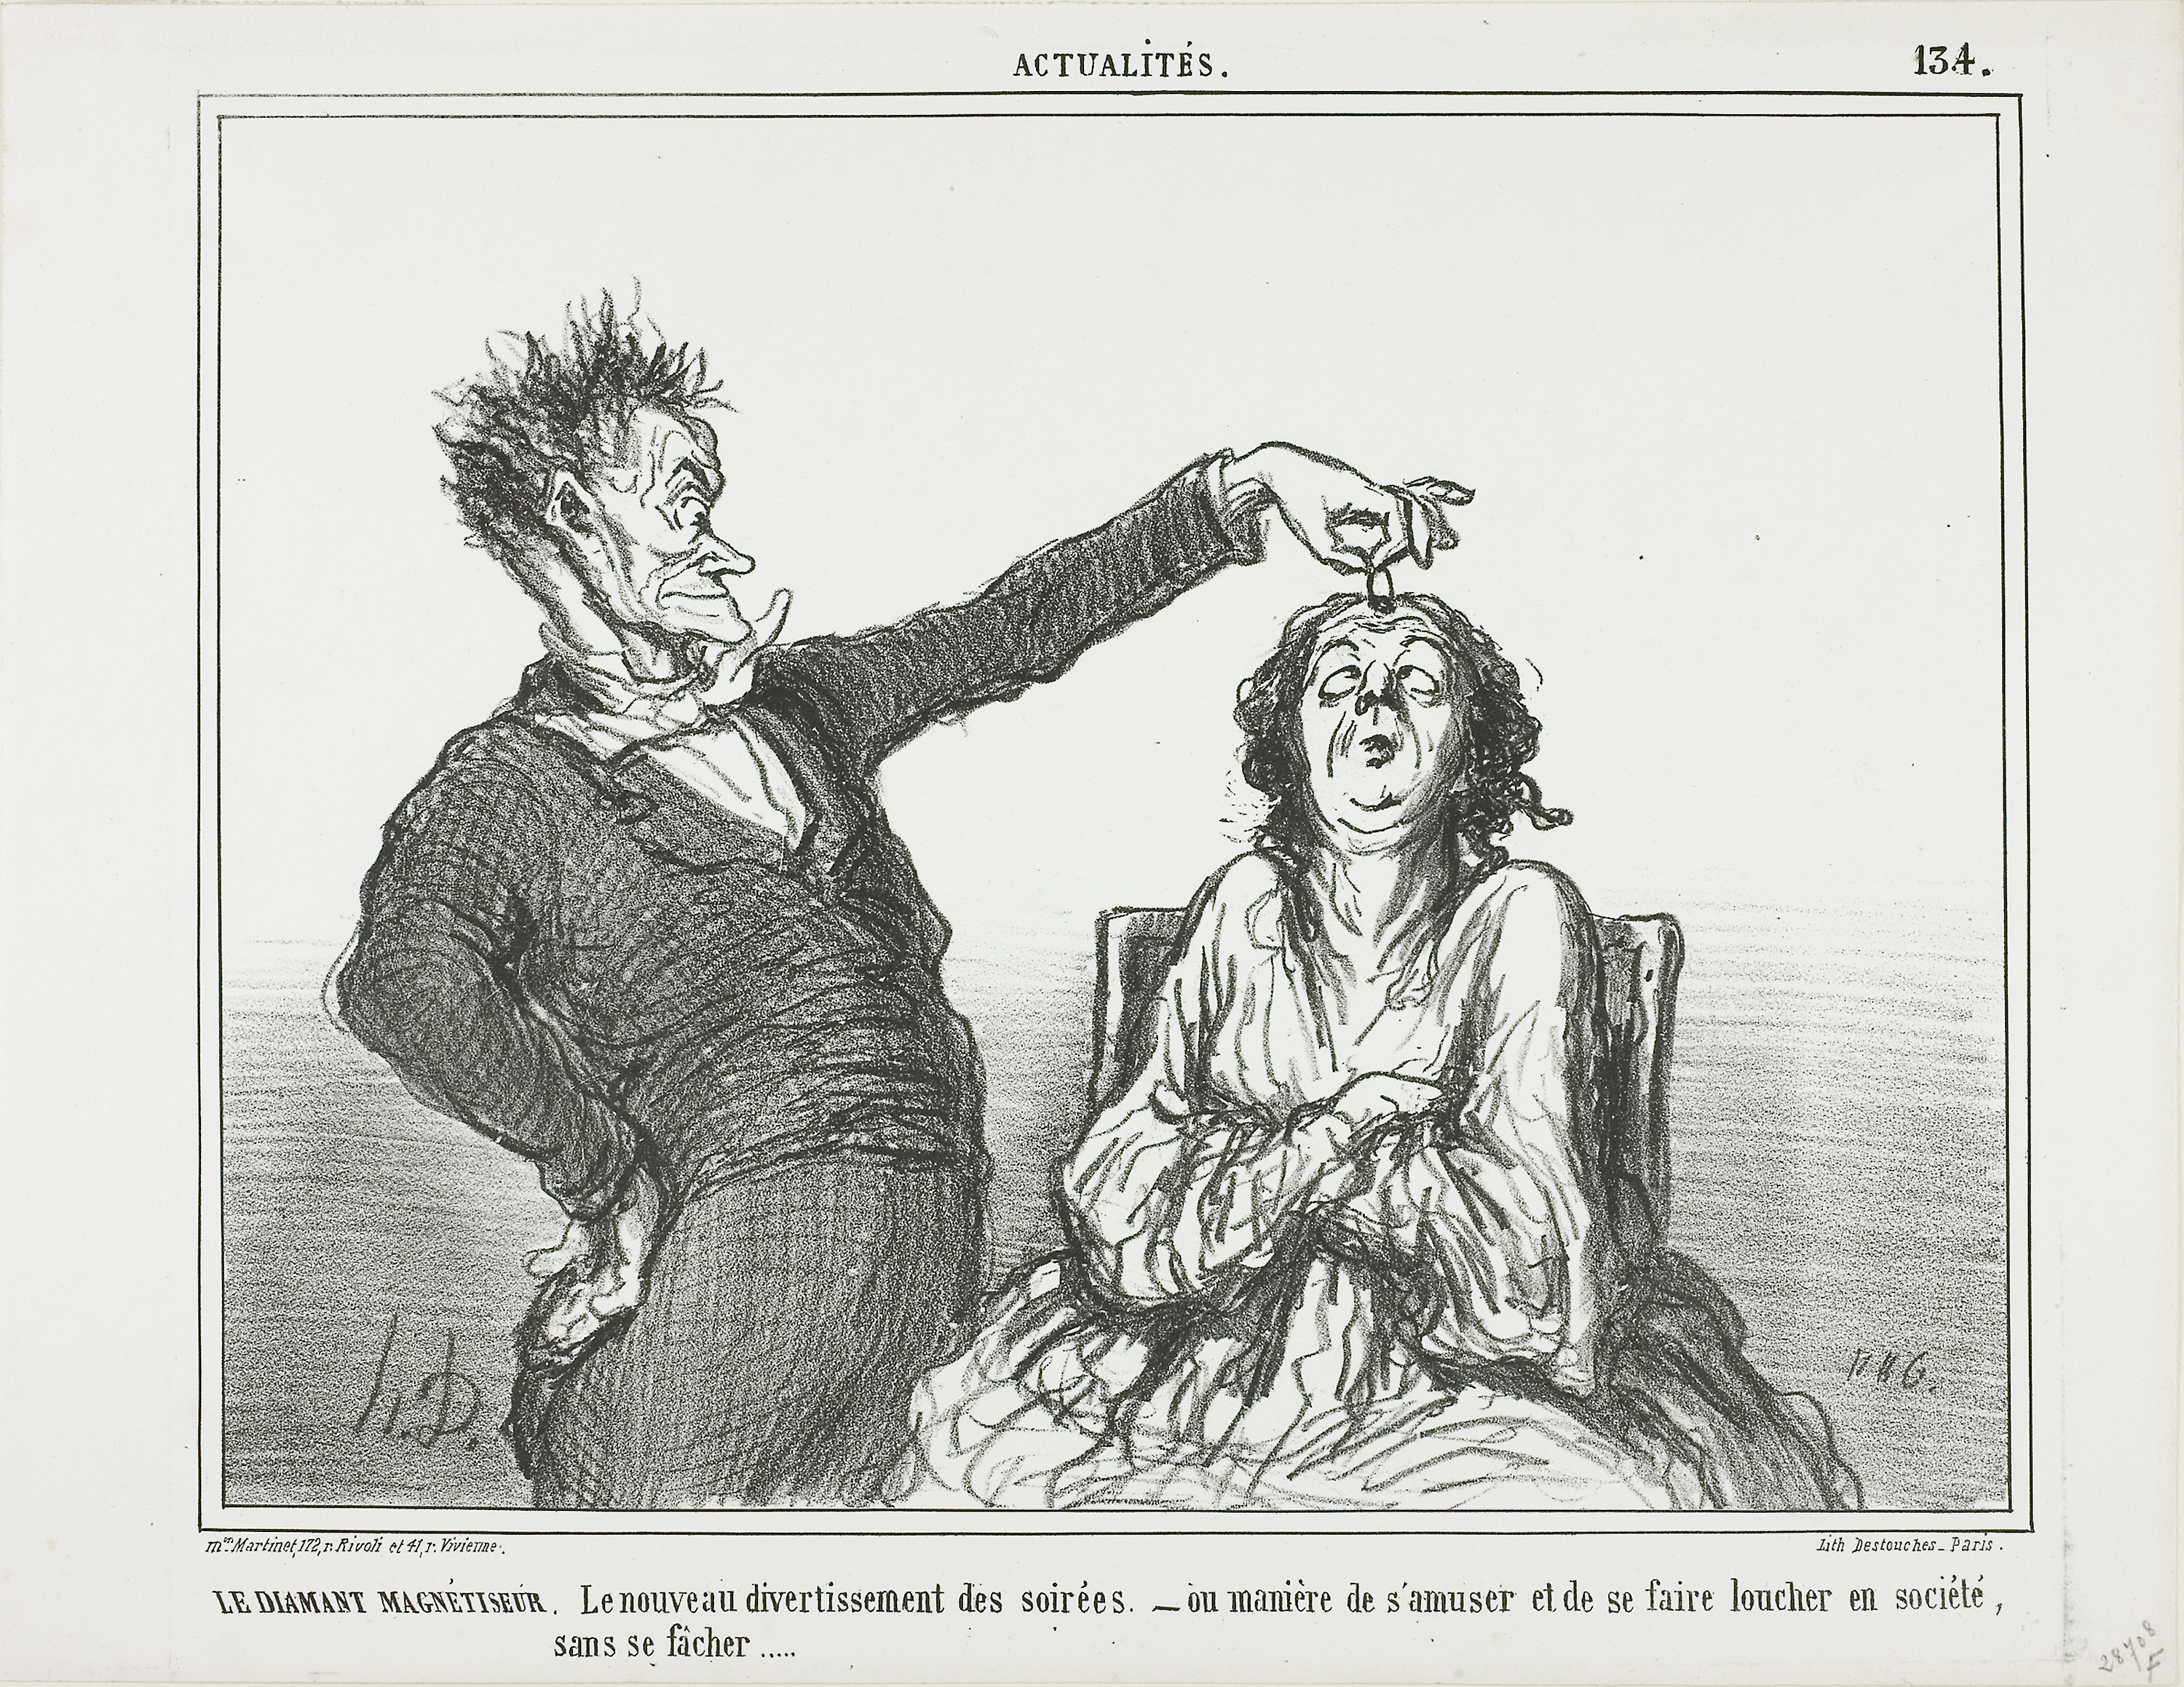
mammal, cartoon, vertebrate, text, art, black and white, human behavior, standing, drawing, illustration, fictional character, artwork, sketch, paper, portrait